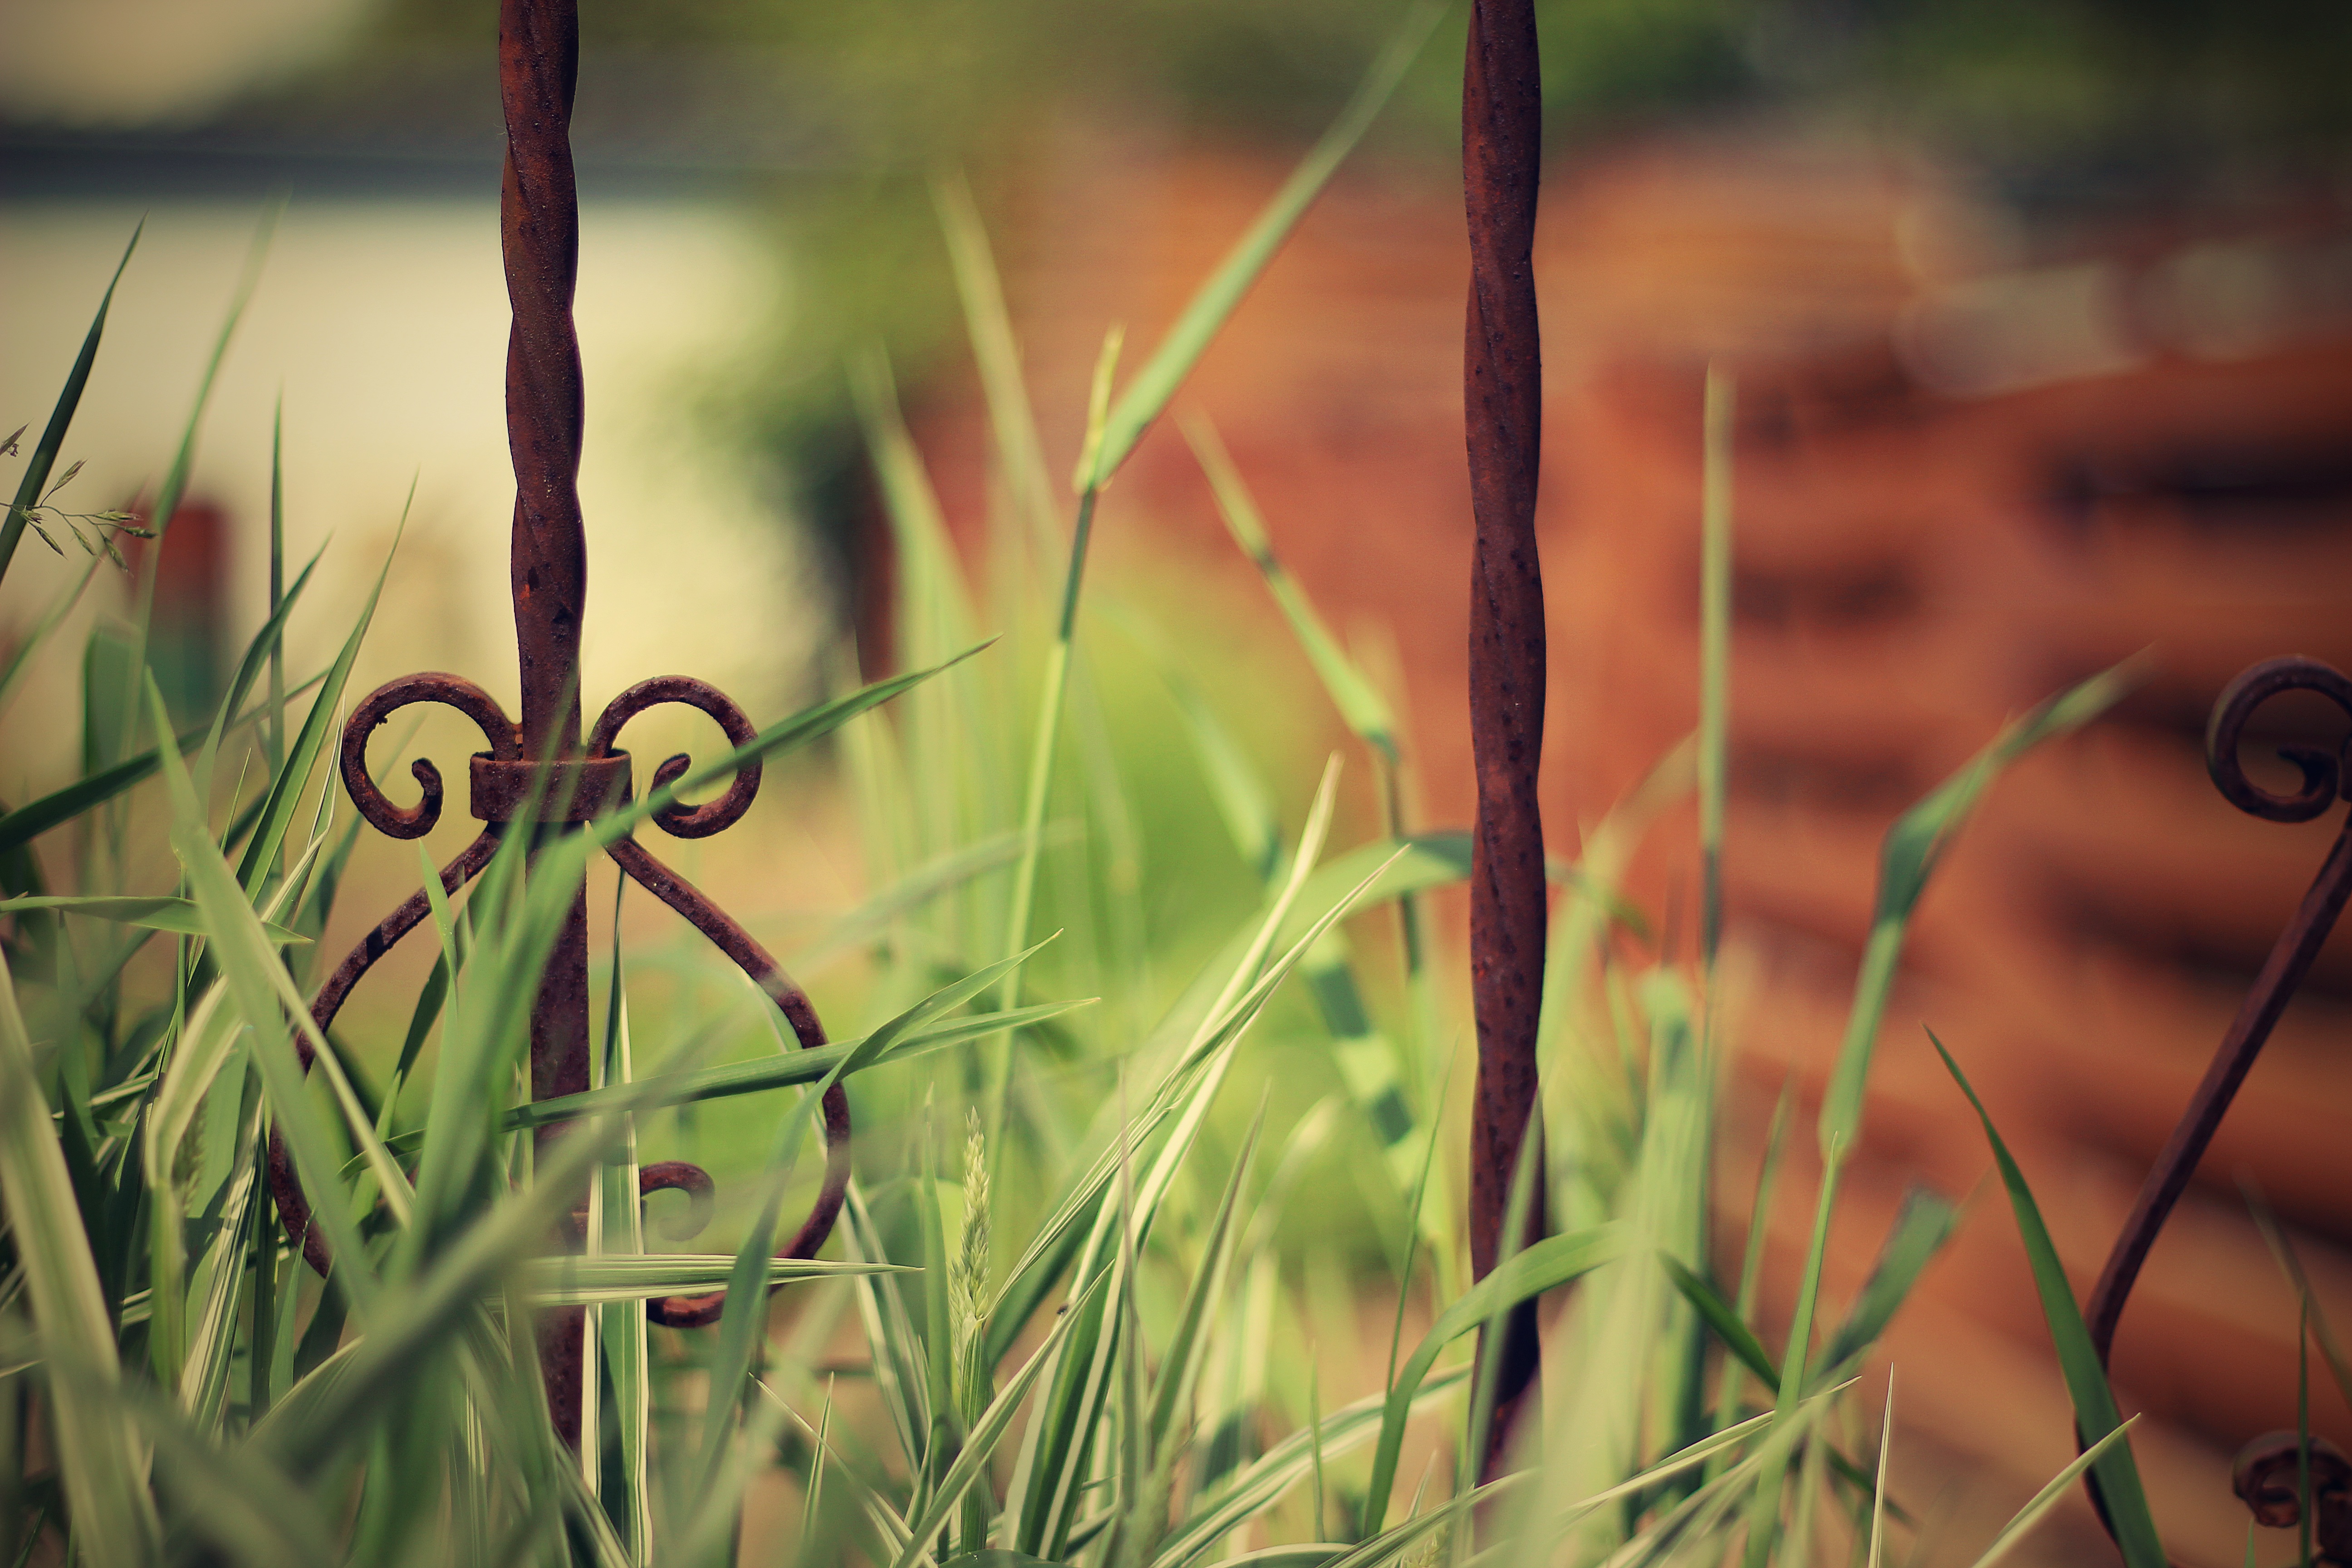
nature, grass, branch, fence, architecture, growth, plant, vintage, antique, house, sunlight, morning, texture, leaf, flower, old, wall, stone, steel, decoration, railing, green, entrance, autumn, metal, botany, cemetery, black, garden, gate, door, flora, security, spike, close up, background, design, ornate, rusty, iron, ornamental, gates, victorian, wrought, queue, macro photography, grass family, plant stem, old iron fence